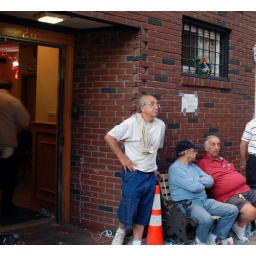
The small white sign above the two guys sitting reads &amp;quot;Ice Cold Beer&amp;quot;